Iceberg that sank the Titanic

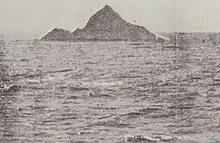
The iceberg photographed from "Birma"

A number of passengers later described the experience of the collision as a 'slight shock' or 'jar'. The sound was described by Carrie Chaffee, for example, as if someone was pulling a chain against the side of the ship. Charlotte Collyer experienced the collision as "a long backward jerk, followed by a shorter forward one". Others were not awakened by the impact, or only by the engines stopping soon afterwards, like 12-year-old Ruth Becker. Some went back to sleep; others were extremely concerned.